Out of This Furnace

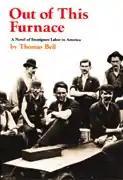
Paperback Edition

Out of This Furnace is a historical novel and the best-known work of the American writer Thomas Bell. It was first published in 1941 by Little, Brown and Company.